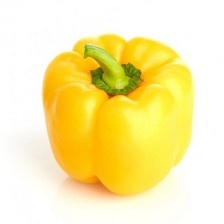
Label: capsicum